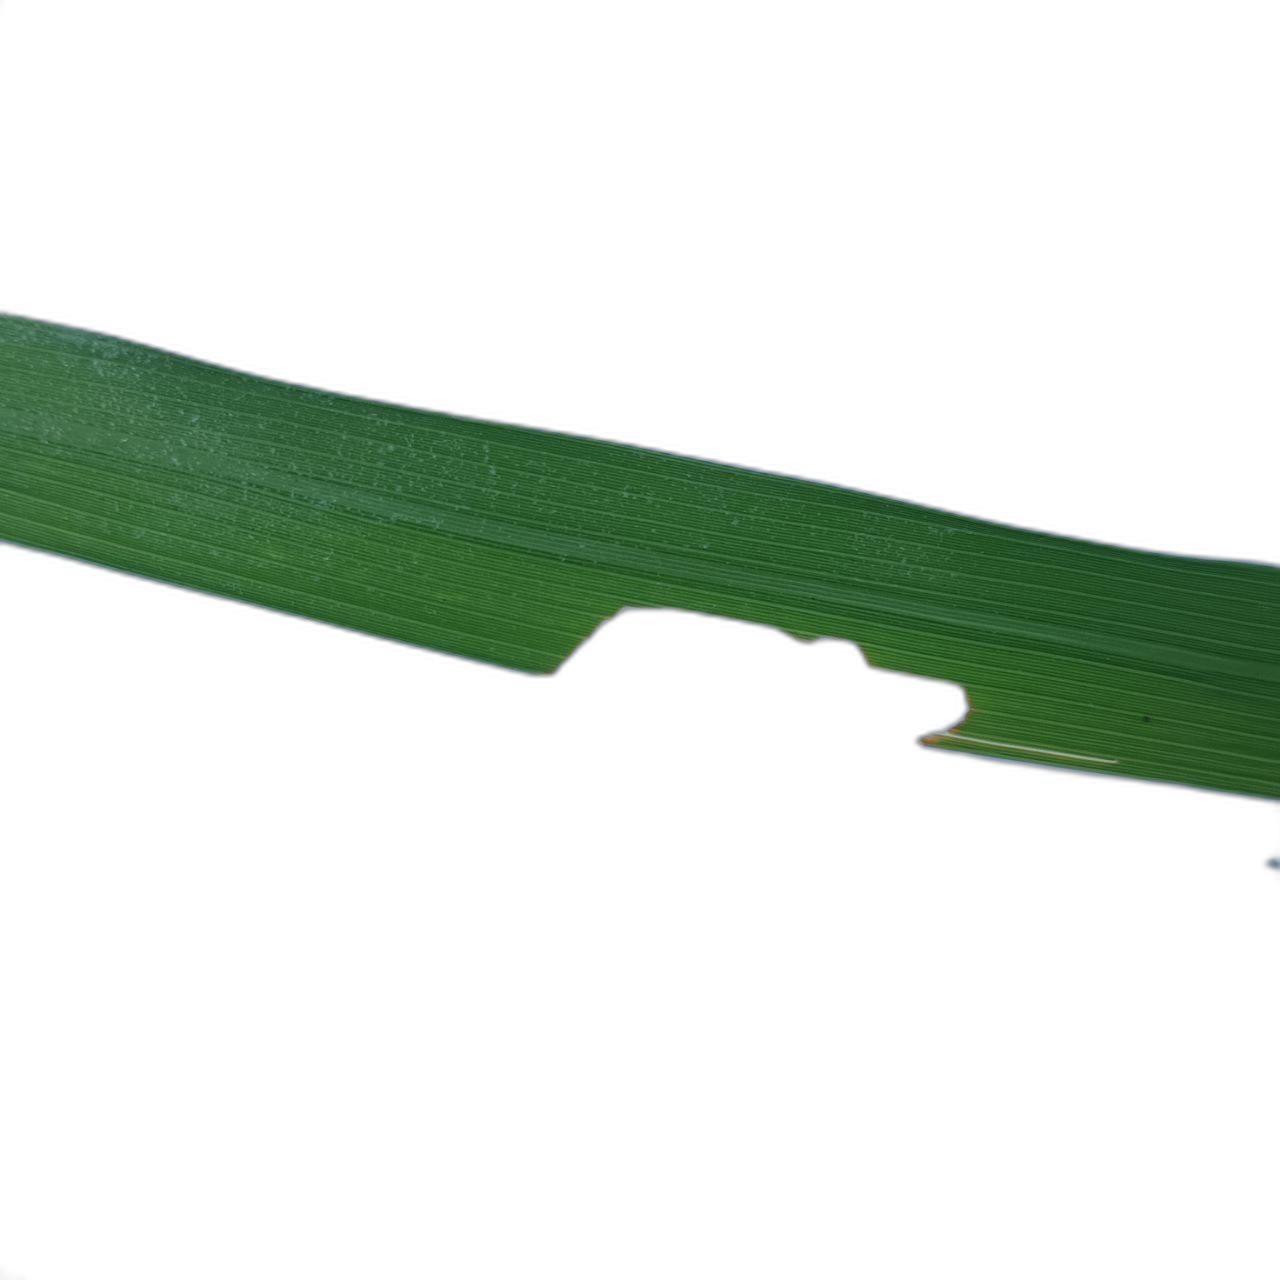
Label: Insect